Banten

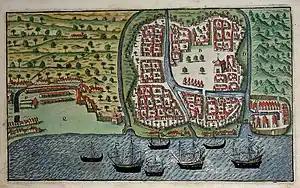
Bird's-eye view of the town of Banten in 1599

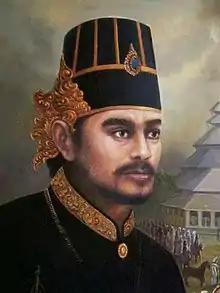
With his father, Sunan Gunungjati, Sultan Maulana Hasanuddin founded the Sultanate of Banten.

During the fifth century, Banten was part of the kingdom of Tarumanagara. The fourth-century Lebak inscription, discovered in 1947 in a lowland village on the Cidanghiyang River in , contains two lines of Sanskrit poetry in the Pallawa script which describes life in the kingdom under the reign of Purnawarman. The kingdom collapsed after an attack by Srivijaya, and western Java became part of the Sunda Kingdom. In the Chinese "Chu-fan-chi", written around 1225, Chou Ju-kua wrote that Srivijaya ruled Sumatra, the Malay peninsula, and western Java during the early 13th century. "Chu-fan-chi" identified the port of Sunda as strategic and thriving, with pepper from Sunda among the highest quality. The population were made up of farmers, and their houses were built on wooden poles ("rumah panggung"). Robbery, however, was common.